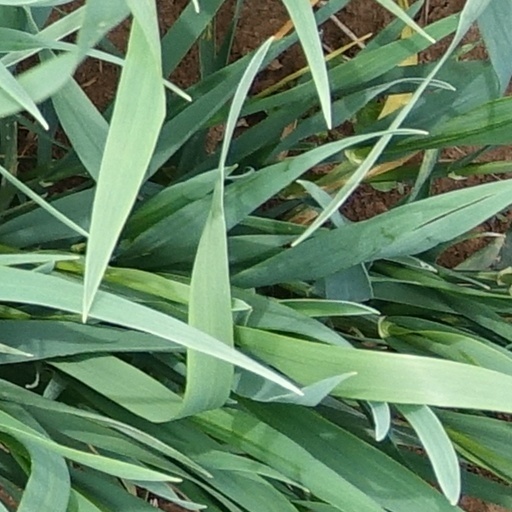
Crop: wheat